Chile–United Kingdom relations

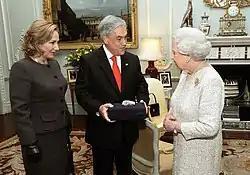
Chilean President Sebastián Piñera and his wife meeting Queen Elizabeth II at Buckingham Palace in 2010

Chile–United Kingdom relations are bilateral relations between the United Kingdom and Chile. Both countries established diplomatic relations on 14 September 1823. The two countries maintain strong cultural ties as Chilean culture was somewhat anglicised after independence, seeing many mutual investments since. Standard visits, on terms each country applies, allow visitors and short-term study, without need for a travel visa endorsed in a passport.